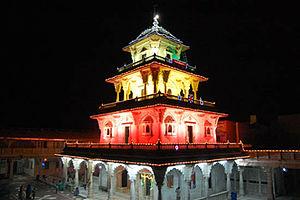
Nadiad est une ville d'Inde située dans le district de Kheda.